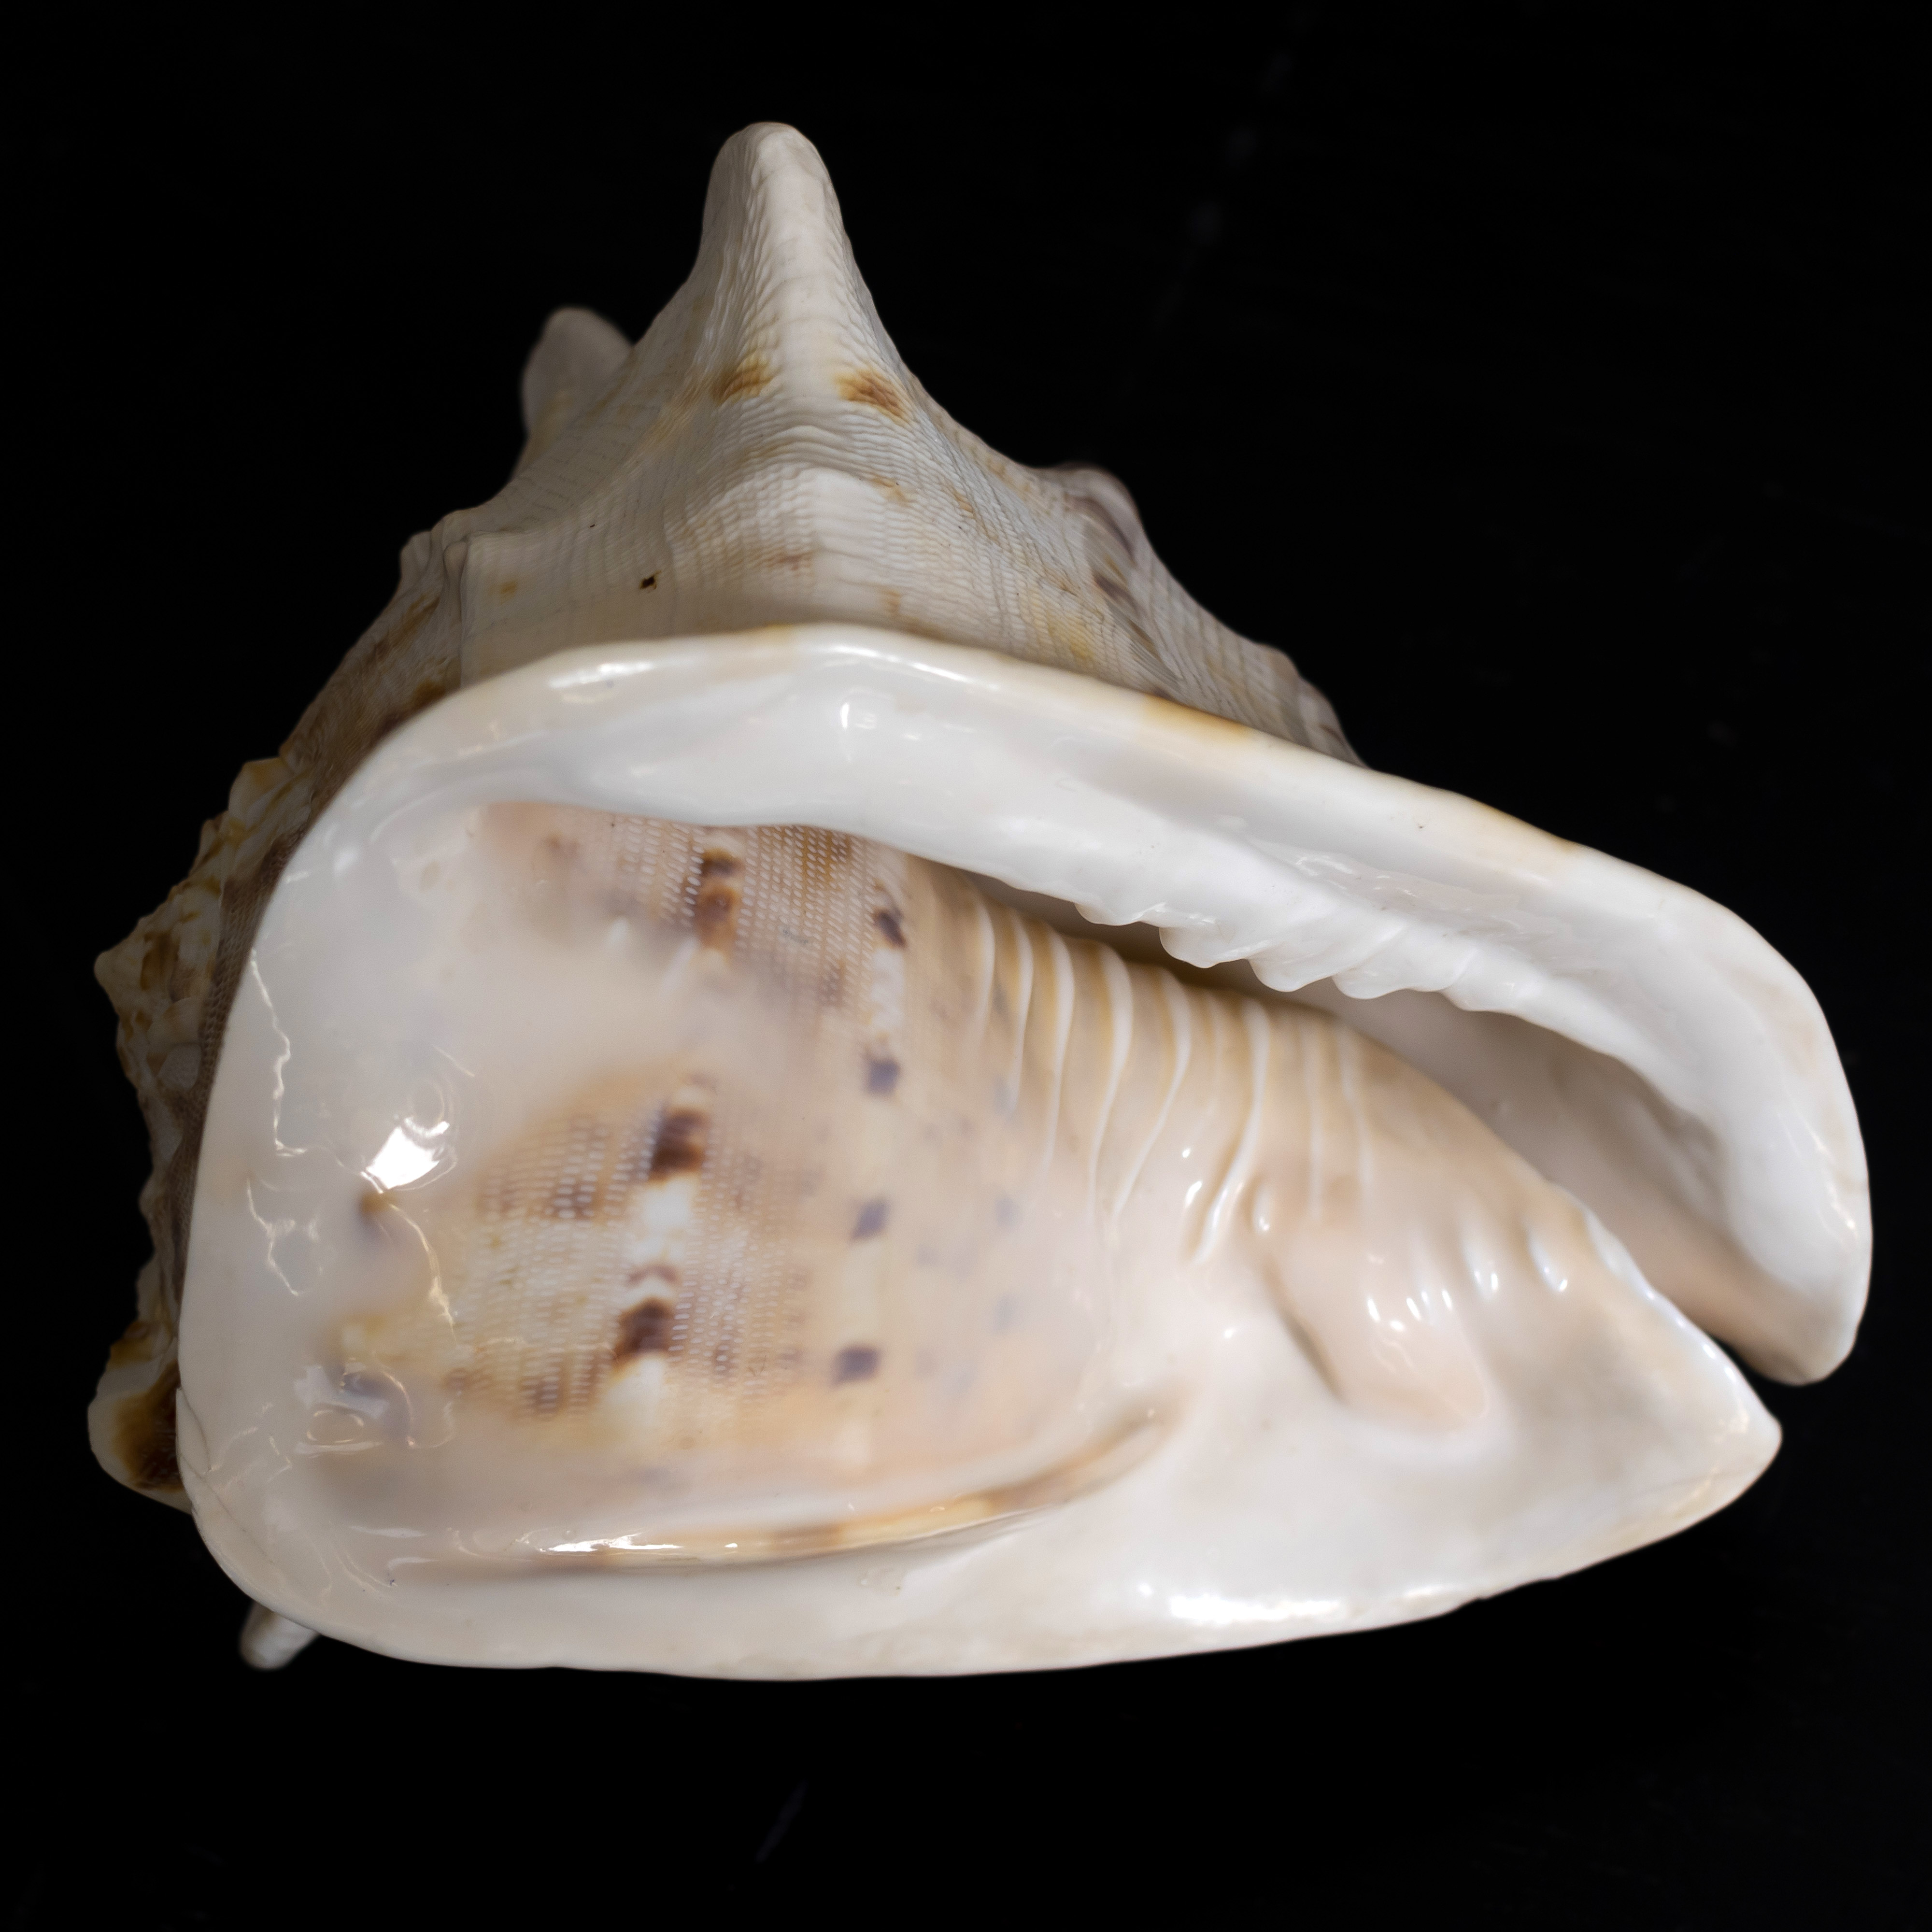
shell, exotic, sea, nature, tropical, marine, ocean, natural, mollusc, decoration, conch, collection, trunk, tradition, aquatic, rare, giant, detail, decor, souvenir, shankha, seashell, clams oysters mussels and scallops, organism, jaw, veneroida, sea snail, artifact